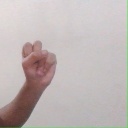
अक्षर: स